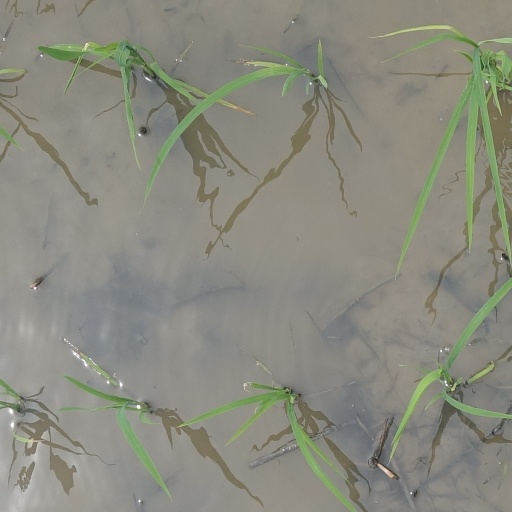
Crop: rice